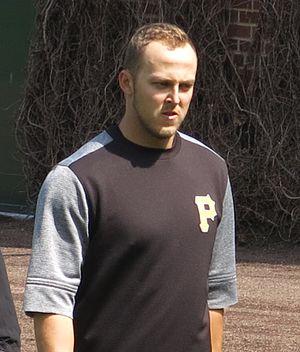
Jameson Lee Taillon est un lanceur droitier des Pirates de Pittsburgh de la Ligue majeure de baseball.